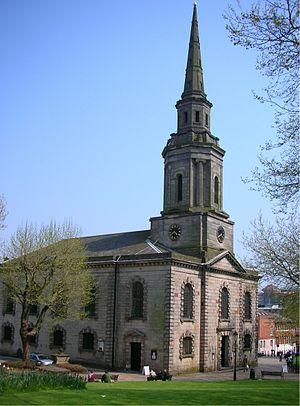
Matthew Boulton était un industriel britannique et un associé de l'ingénieur écossais James Watt. Dans le dernier quart du XVIIIᵉ siècle, ils installèrent des centaines de machines à vapeur Boulton & Watt dont les performances rendirent possible la mécanisation de l'industrie. Boulton appliqua des techniques modernes à la frappe des pièces de monnaie et réalisa des millions de pièces pour le Royaume-Uni et d'autres pays.